Claus Wisser

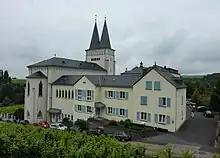
Neues Kloster Johannisberg, 2009

Wisser also sponsored the Städel museum and the Caricatura Museum Frankfurt, his former school, and the University of Frankfurt. He began a project to transform the former into a hotel and event venue. In 2015, celebrating 50 years of Wisag, he founded together with his son the KiWIS foundation, a charity for children.